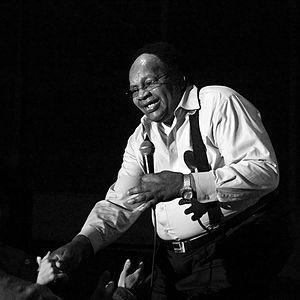
Howard Tate est un chanteur et auteur américain de soul né le 14 août 1939 près de Macon et mort le 2 décembre 2011 au Pernambouc.